Willow (song)

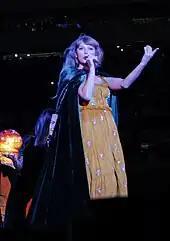
Taylor Swift performing, dressed in a black hood and orange dress

The cinematography was handled by Rodrigo Prieto, who worked on the "Cardigan" video as well. Swift did not reveal to Prieto or the technical crew that the video was for a new album or song, so the video was shot without using the song. The shooting took place under strict COVID-19 pandemic safety measures, including testing protocols, as advised by Directors Guild of America, Screen Actors Guild and International Cinematographers Guild. The entire crew, including Swift and Lee, had their masks on; the pair took off their masks only during action. The dancers in the scene depicting witchcraft had their masks on while performing, thus their faces are not visible in the video. A color-coded system was used to signify which crew member could be close to the set and the actors; anybody in immediate vicinity of a scene had to wear a red wristband. Face shields were used whenever Swift or any cast was approached. The video was shot without a camera operator, using a crane-directed remote camera.